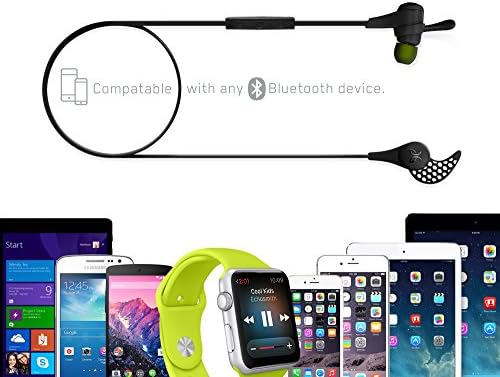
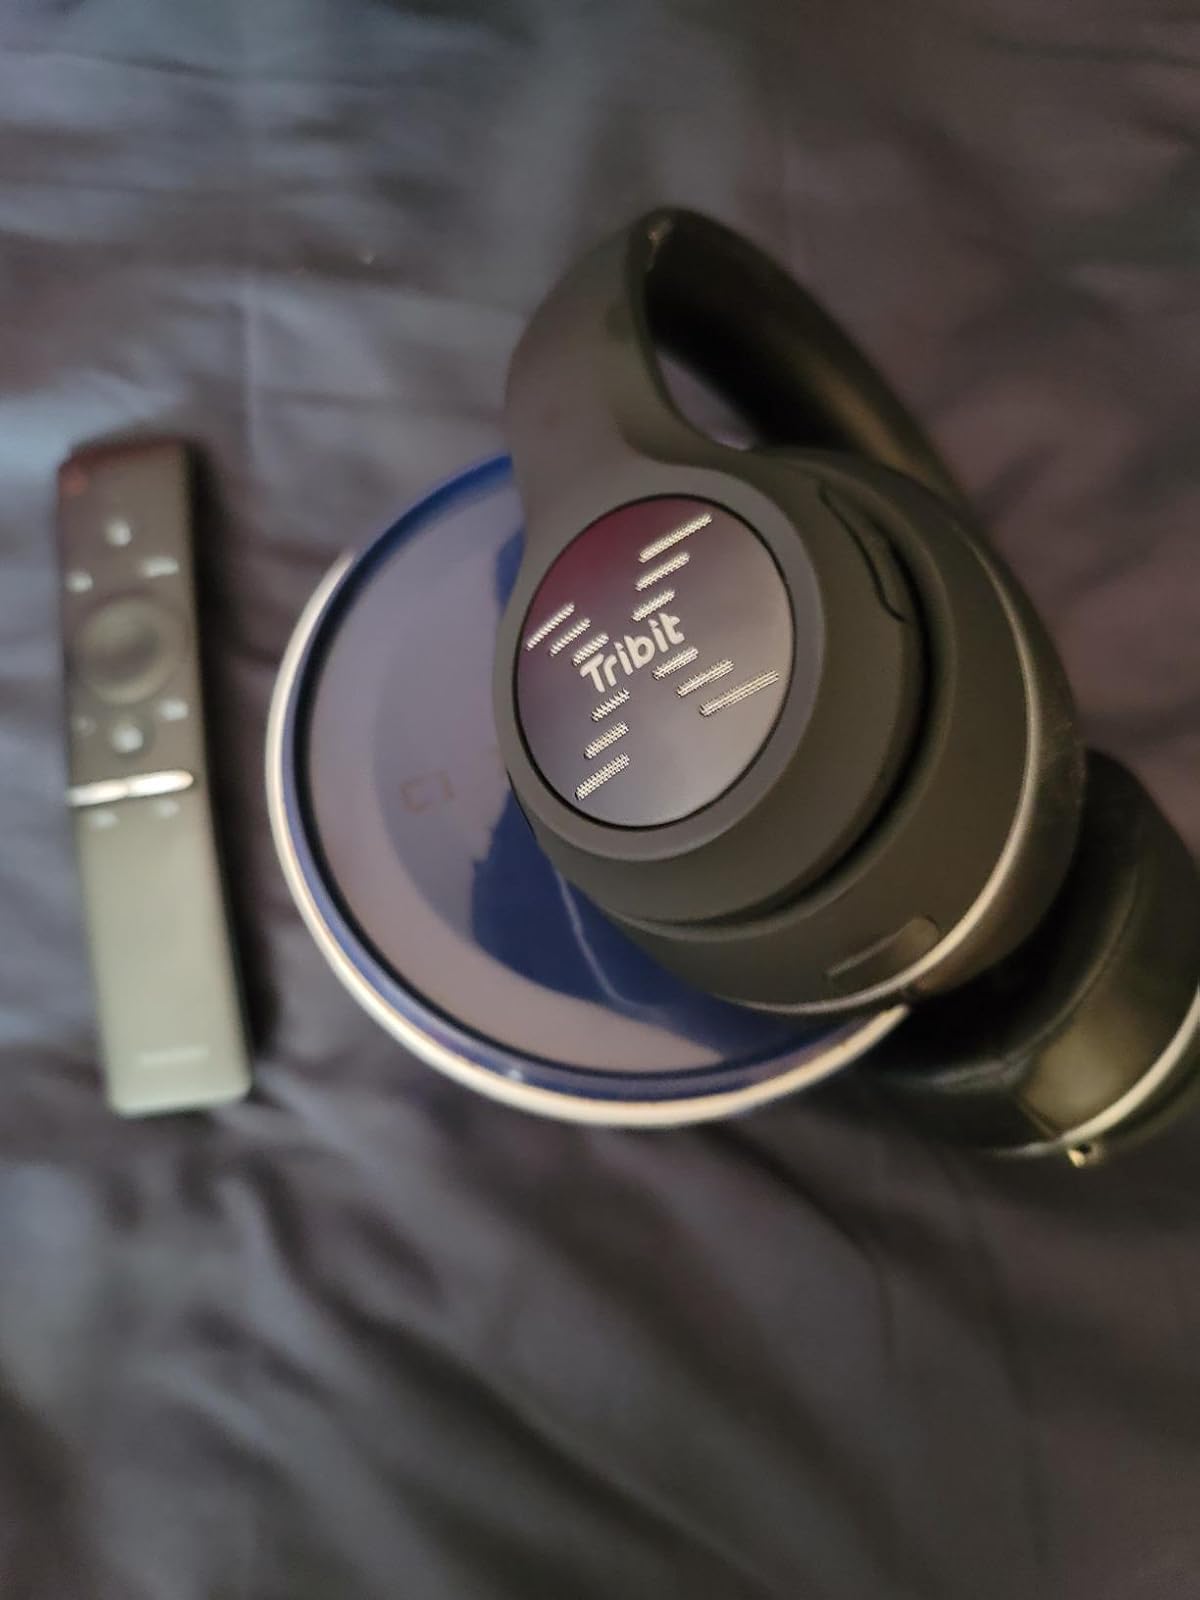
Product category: headphones
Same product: no